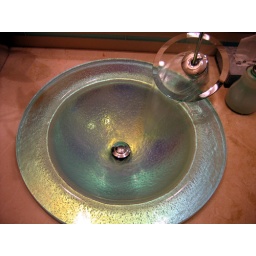
The bathroom sink at the Louis' new work location in Beverly Hills. It's pretty freakin' amazing!